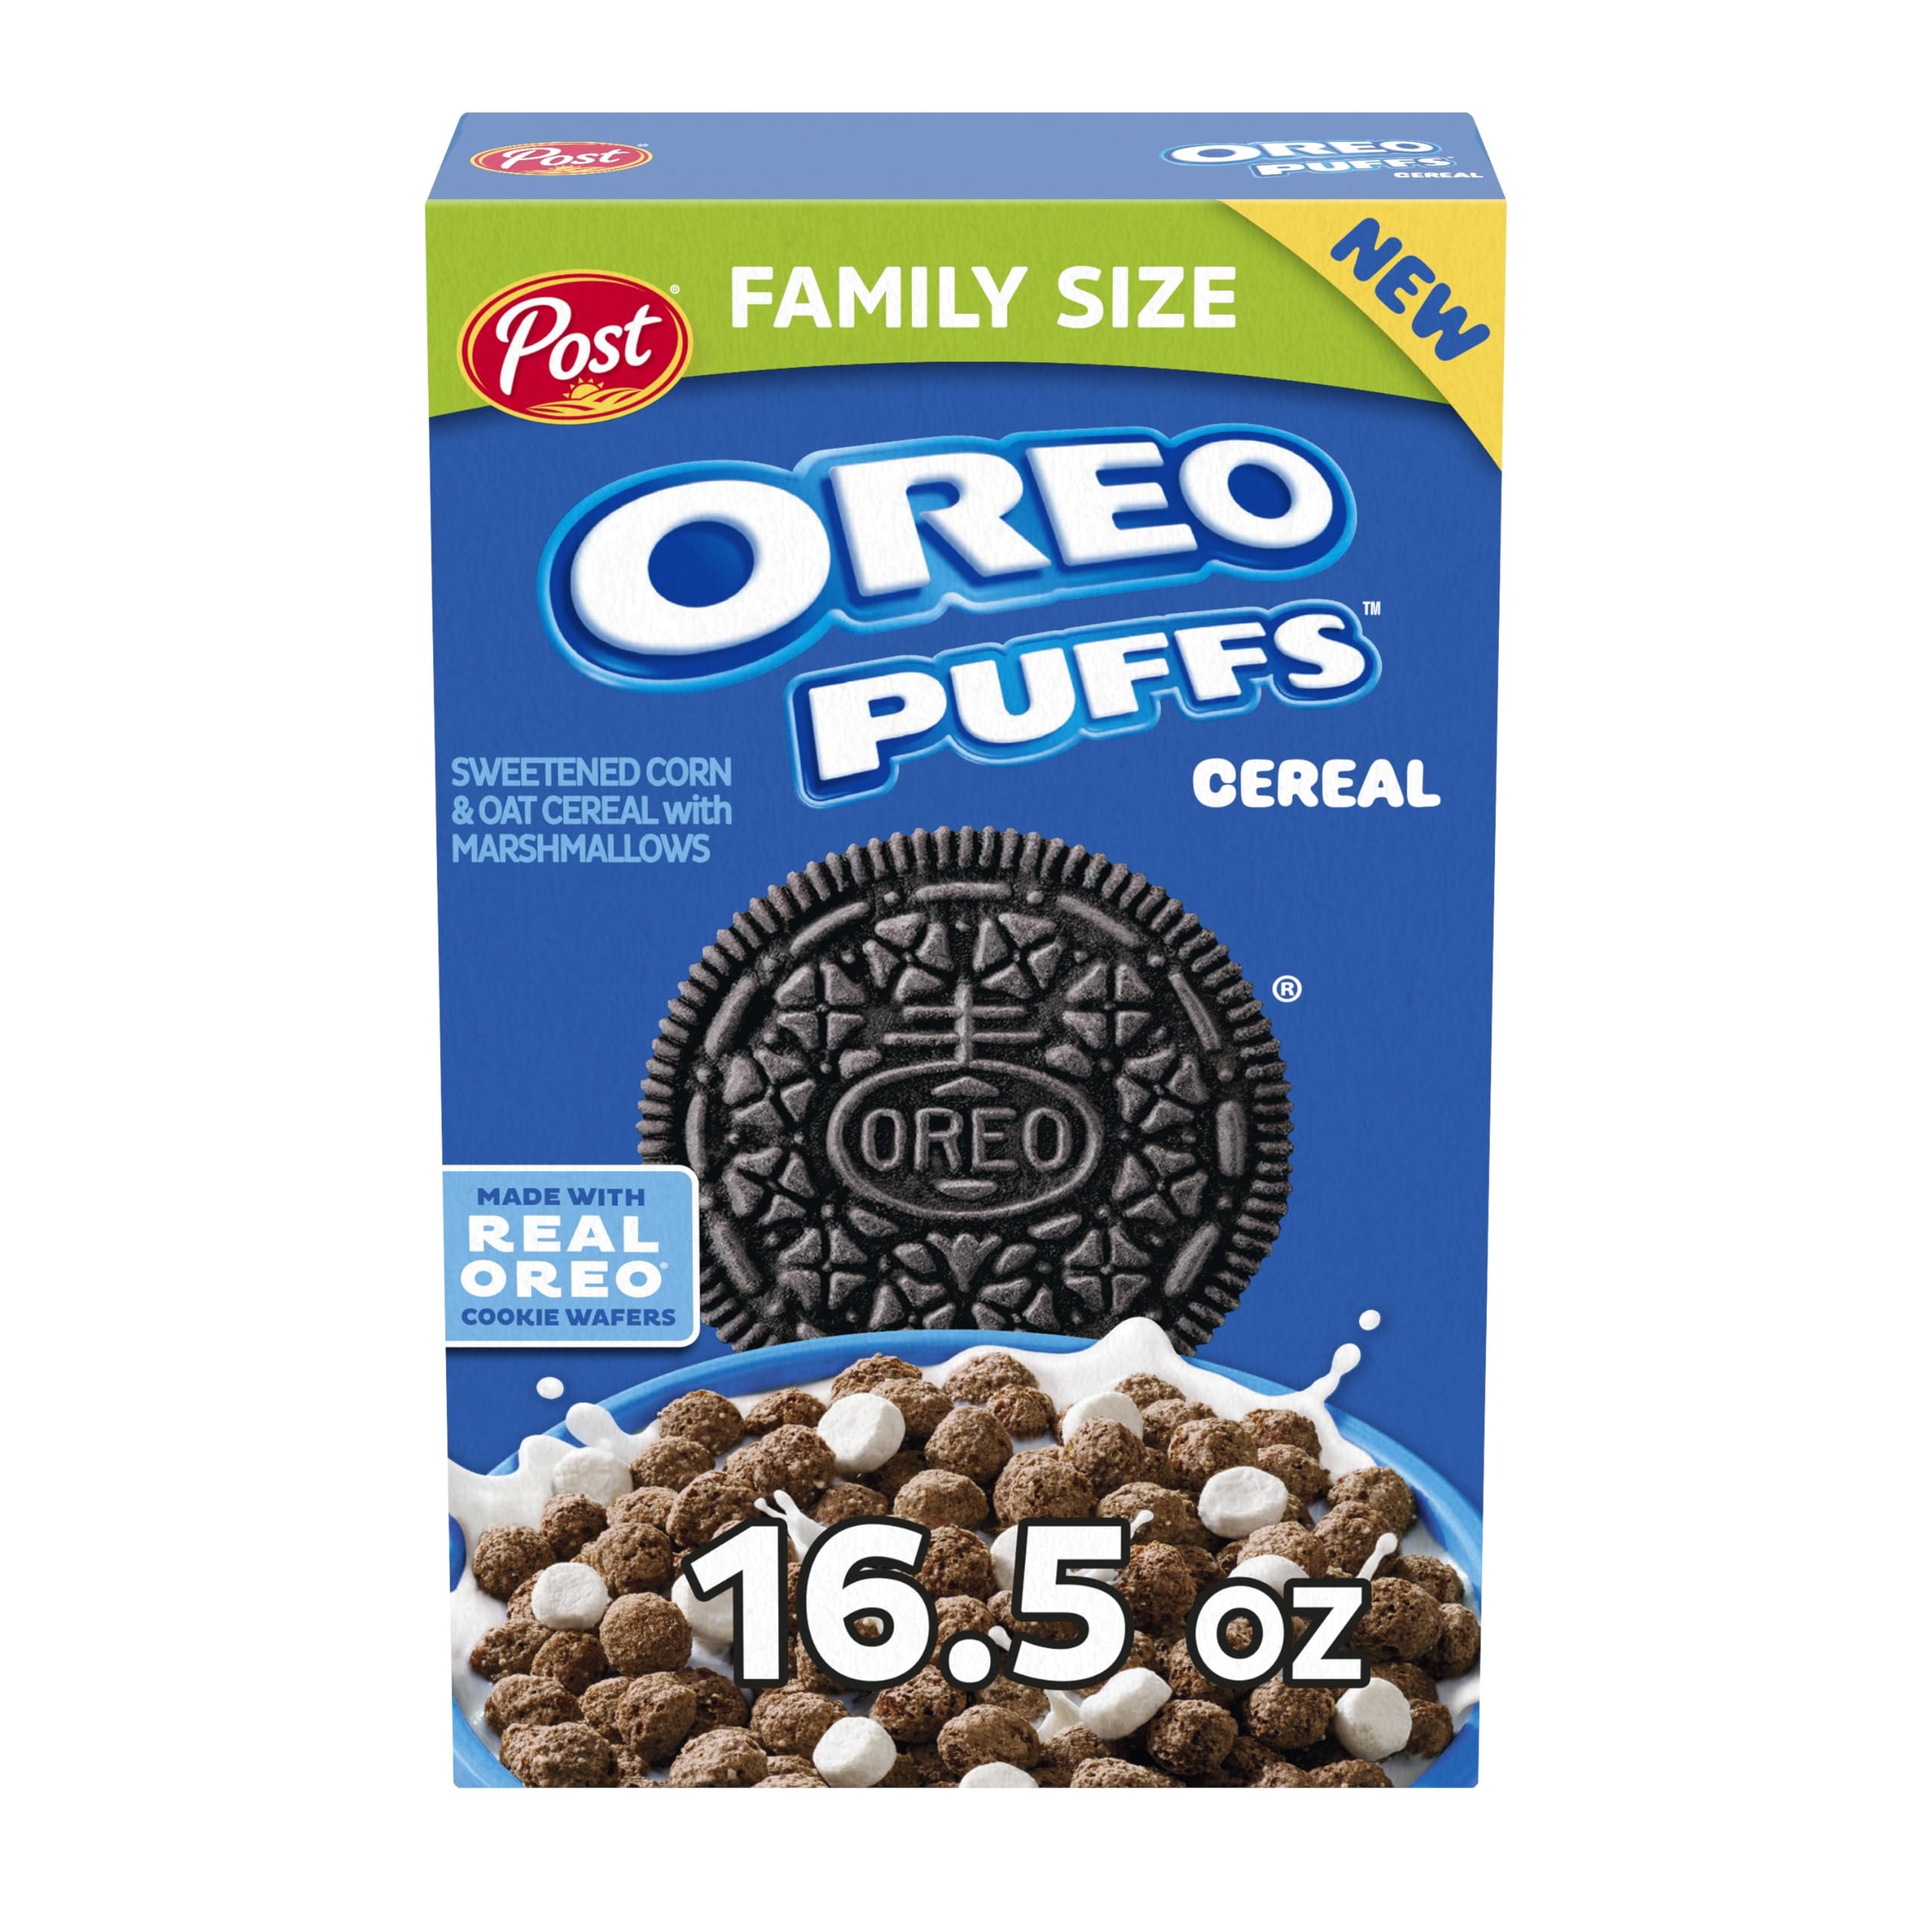
Item Name: Post OREO PUFFS™ Cereal, Chocolate Breakfast Cereal, 16.5 oz box
Bullet Point 1: One 16.5 oz box of OREO PUFFS Cereal
Bullet Point 2: Classic OREO cereal flavor in the form of chocolatey cereal puffs and marshmallows creates a unique and delightful breakfast experience
Bullet Point 3: Made with real OREO cookie wafers to bring the iconic taste of OREO to your cereal bowl
Bullet Point 4: Simply add milk for a burst of rich chocolatey OREO flavor, leaving behind a delicious drinkable treat
Bullet Point 5: A perfect choice at breakfast, as an on-the-go snack, or as a creative dessert ingredient
Bullet Point 6: OREO PUFFS Cereal is a new way to enjoy the taste you love in a fun puff shape with marshmallows
Value: 16.5
Unit: Ounce

Price: 5.29